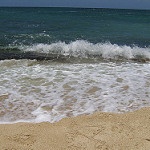
Label: sea